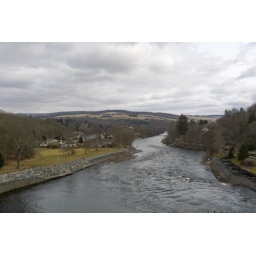
Another picture looking down the river as I cross over the dam.